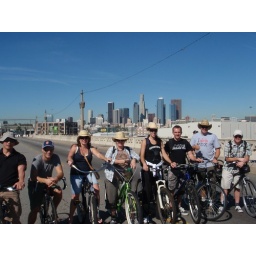
CicLAvia Los Angeles 10-10-10. Paused for a picture on the bridge over the LA river